S.L. Benfica

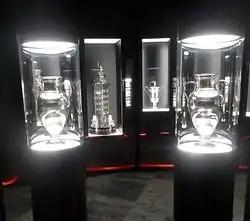
Benfica's two European Cups (front) at Museu Benfica – Cosme Damião

The Museu Benfica – Cosme Damião, located near the stadium, was inaugurated on 26 July 2013 and opened to the public three days later. Named after Cosme Dasmião, one of the club's founders, it was considered the Best Portuguese Museum of 2014 by the Portuguese Association of Museology.